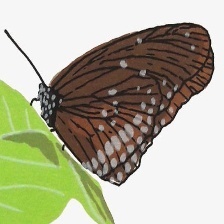
Species: GREAT EGGFLY